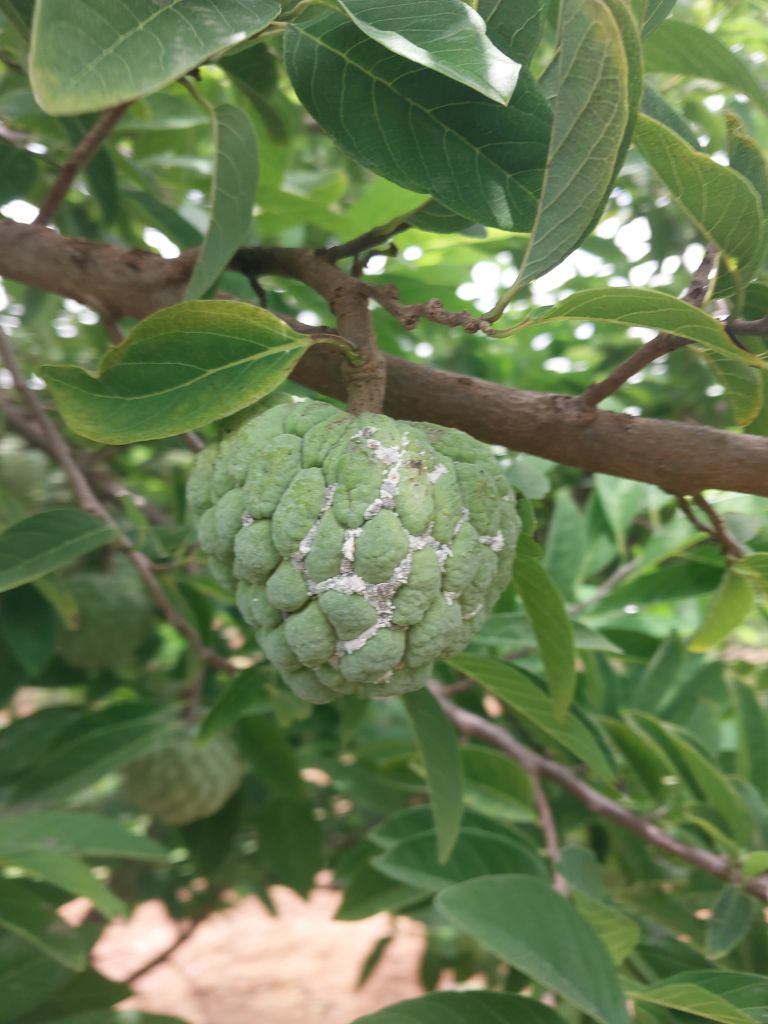
Disease label: Mealy Bug